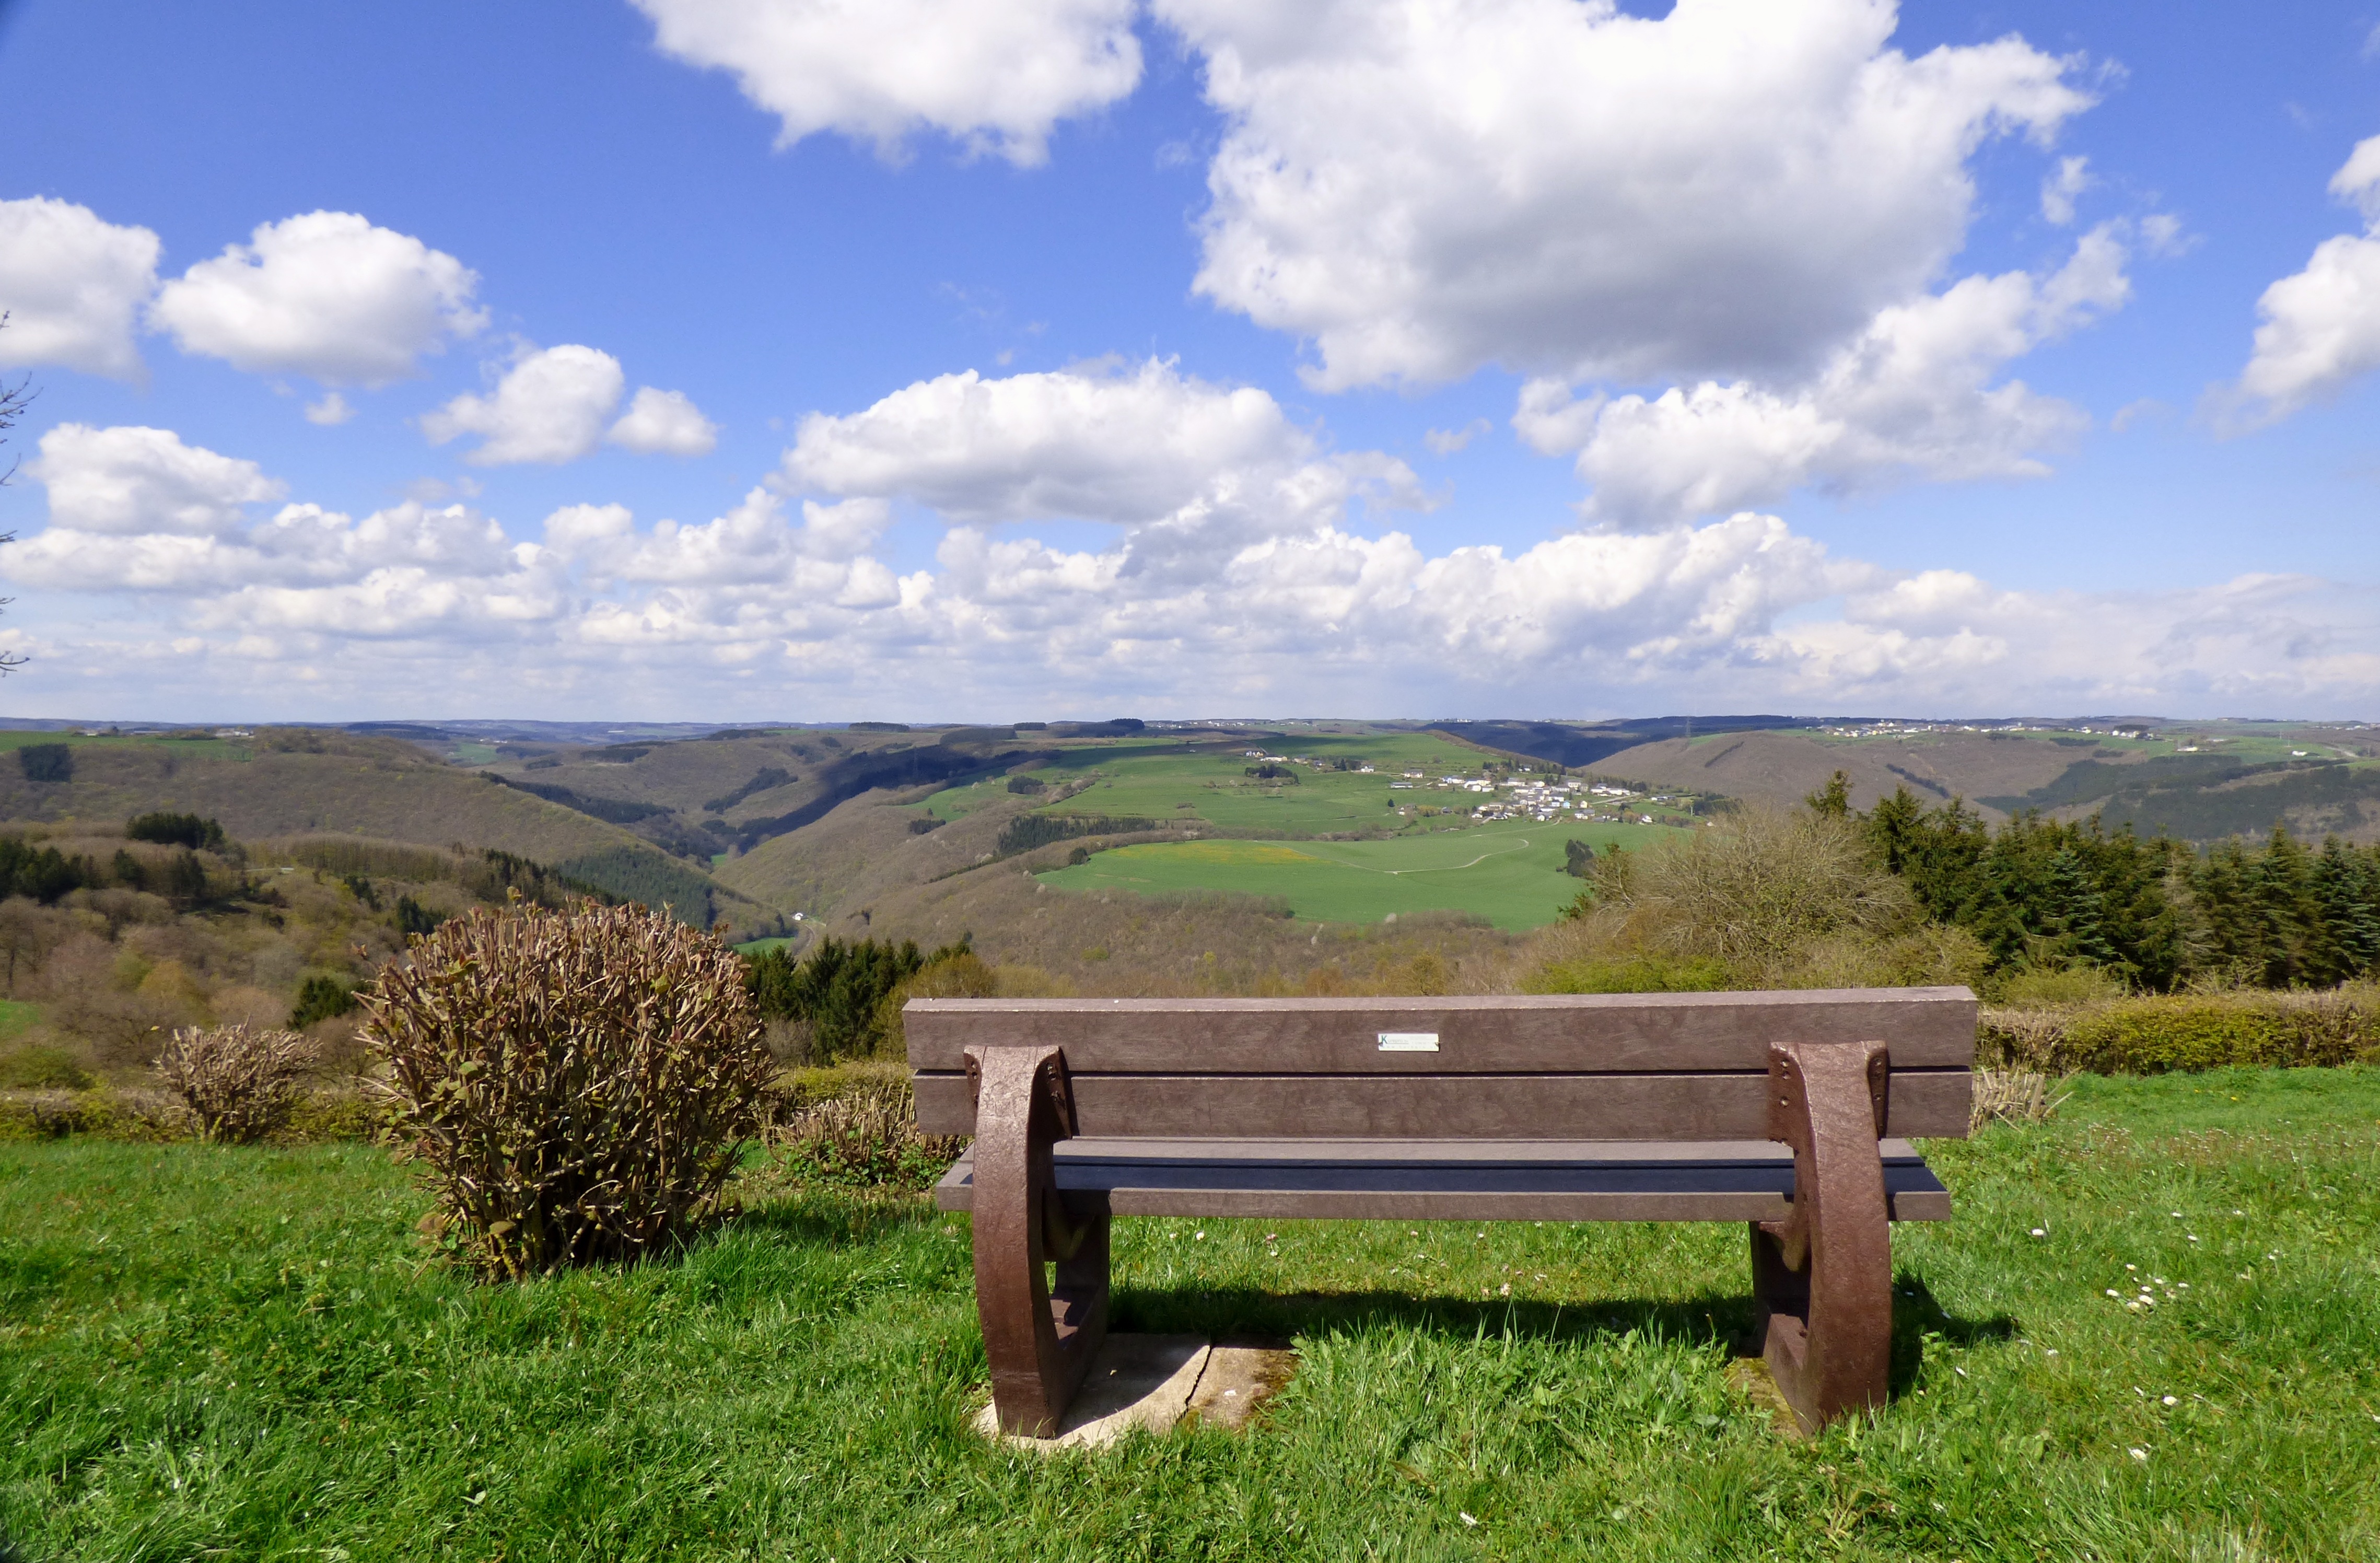
landscape, nature, grass, bench, field, lawn, meadow, prairie, view, pasture, ranch, agriculture, plain, clouds, grassland, luxembourg, estate, ecosystem, real estate, rural area, bourscheid